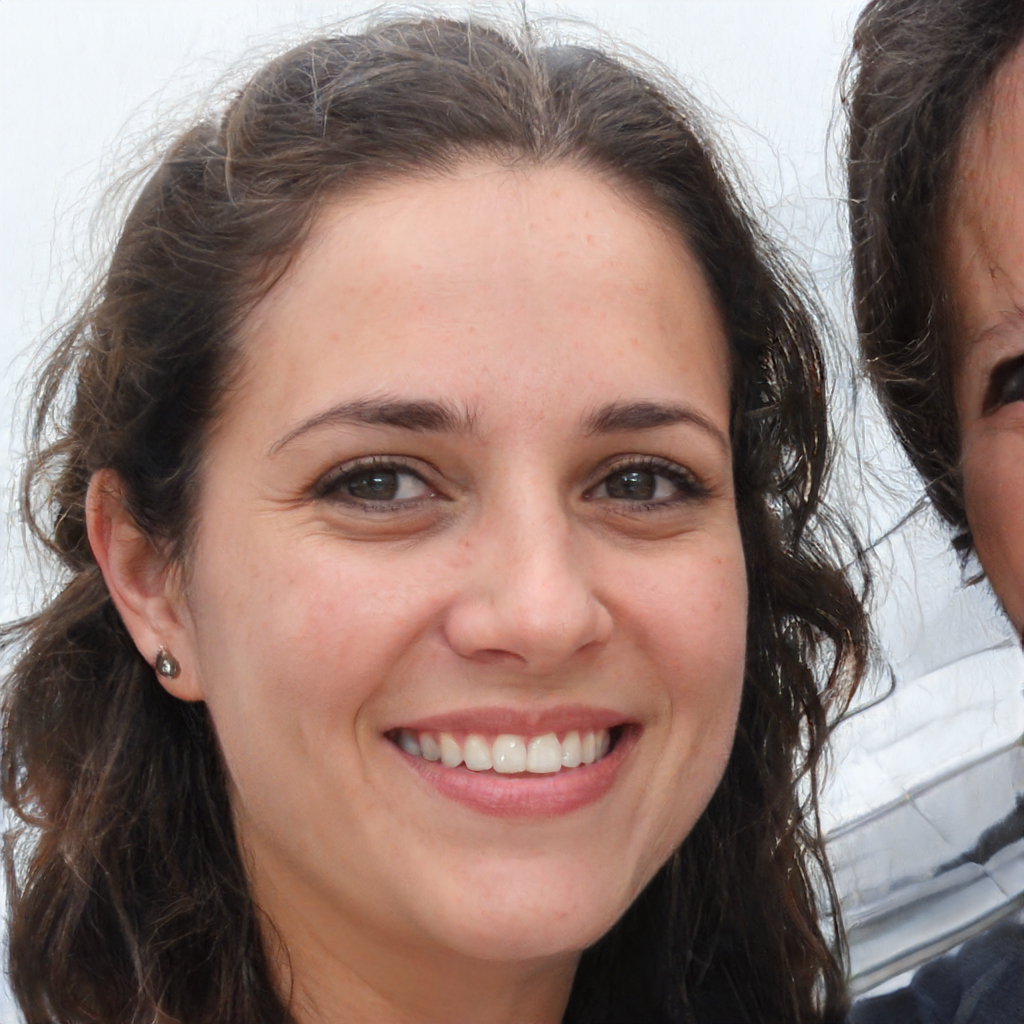
Portrait style: Real Portrait